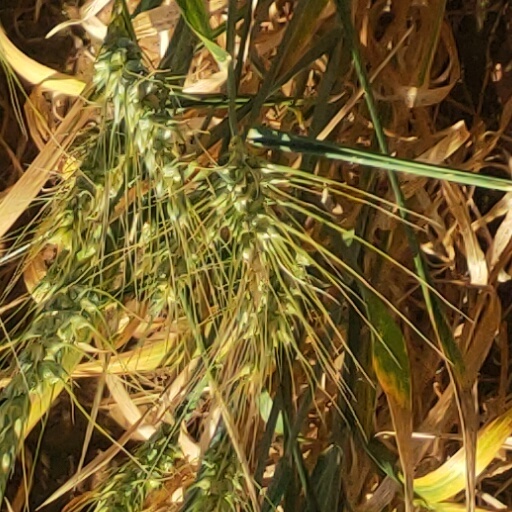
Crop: wheat